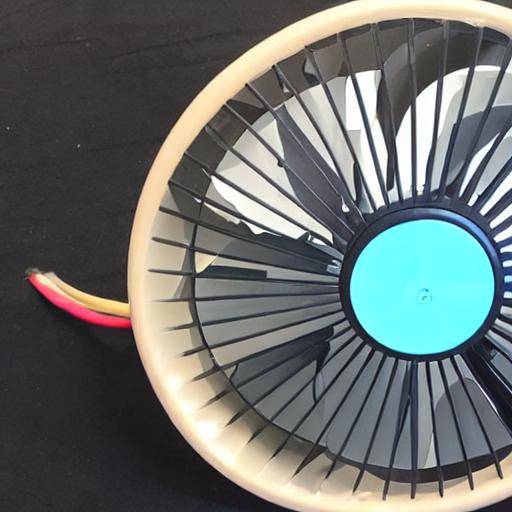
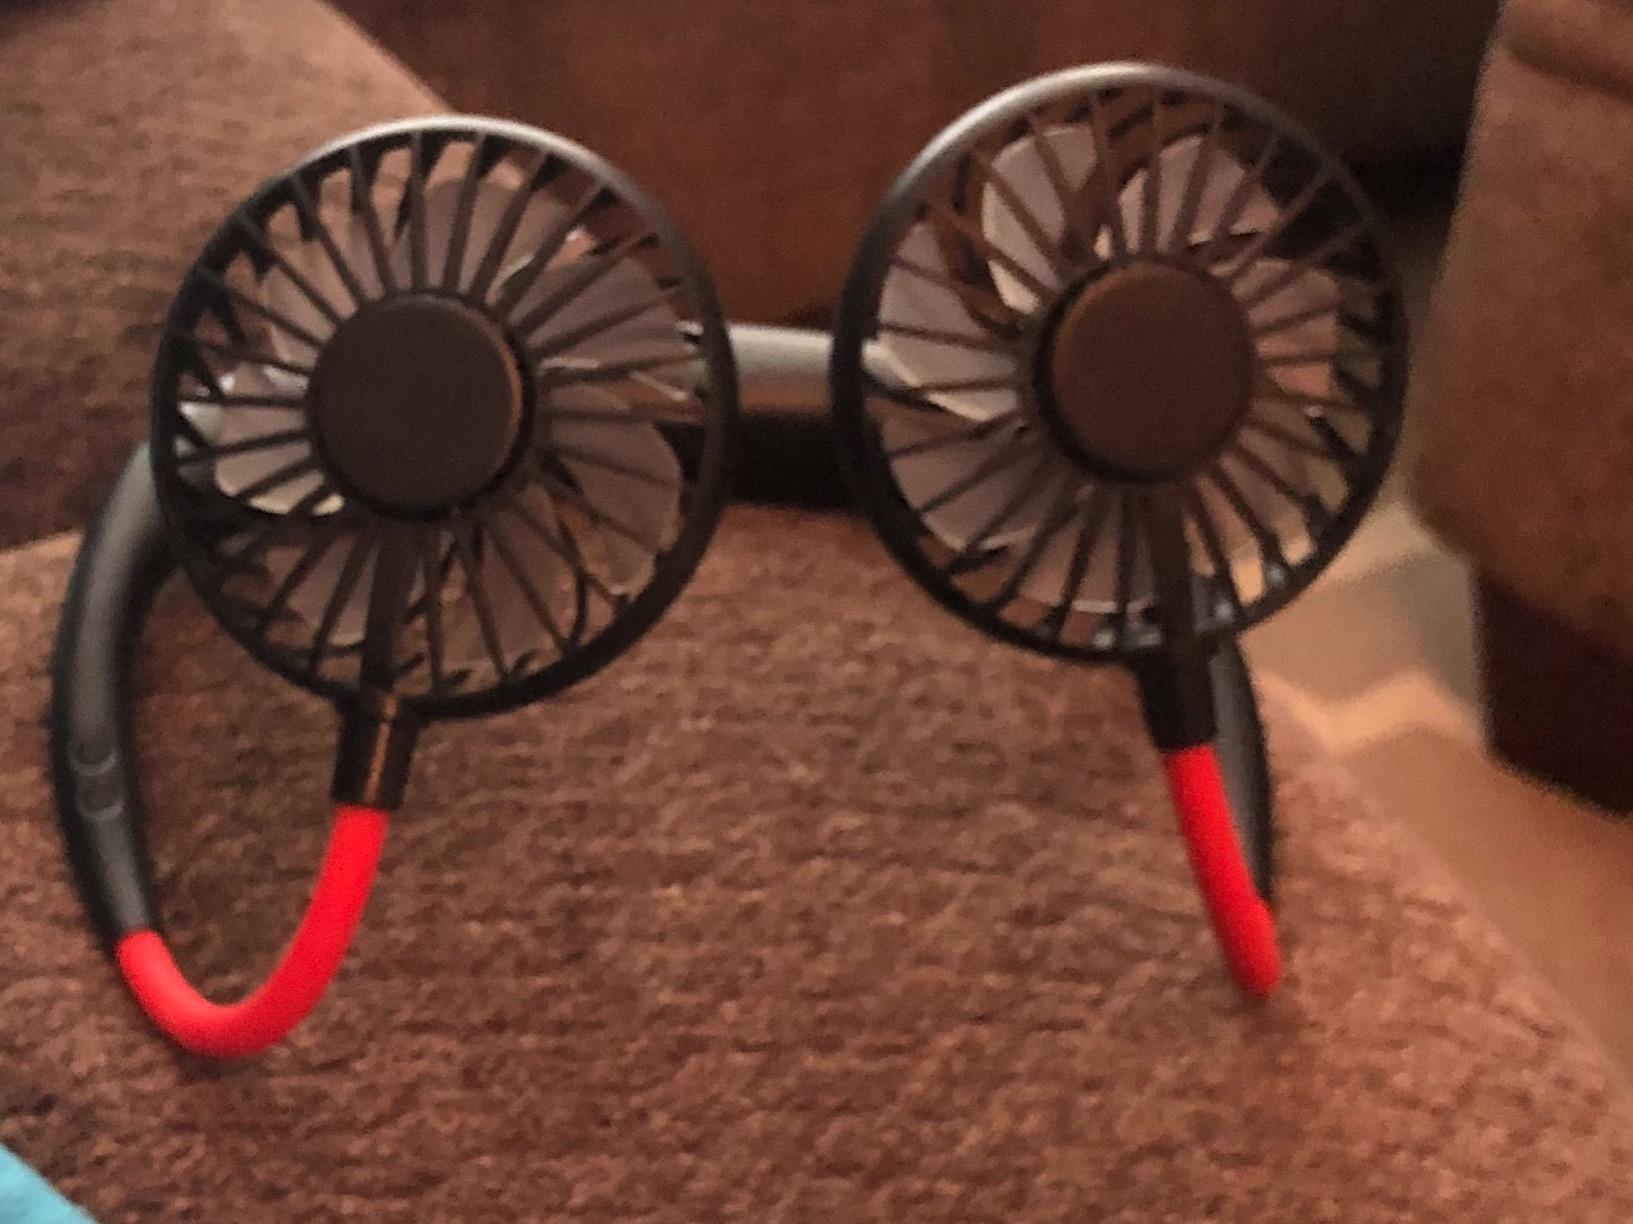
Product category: fan
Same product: no